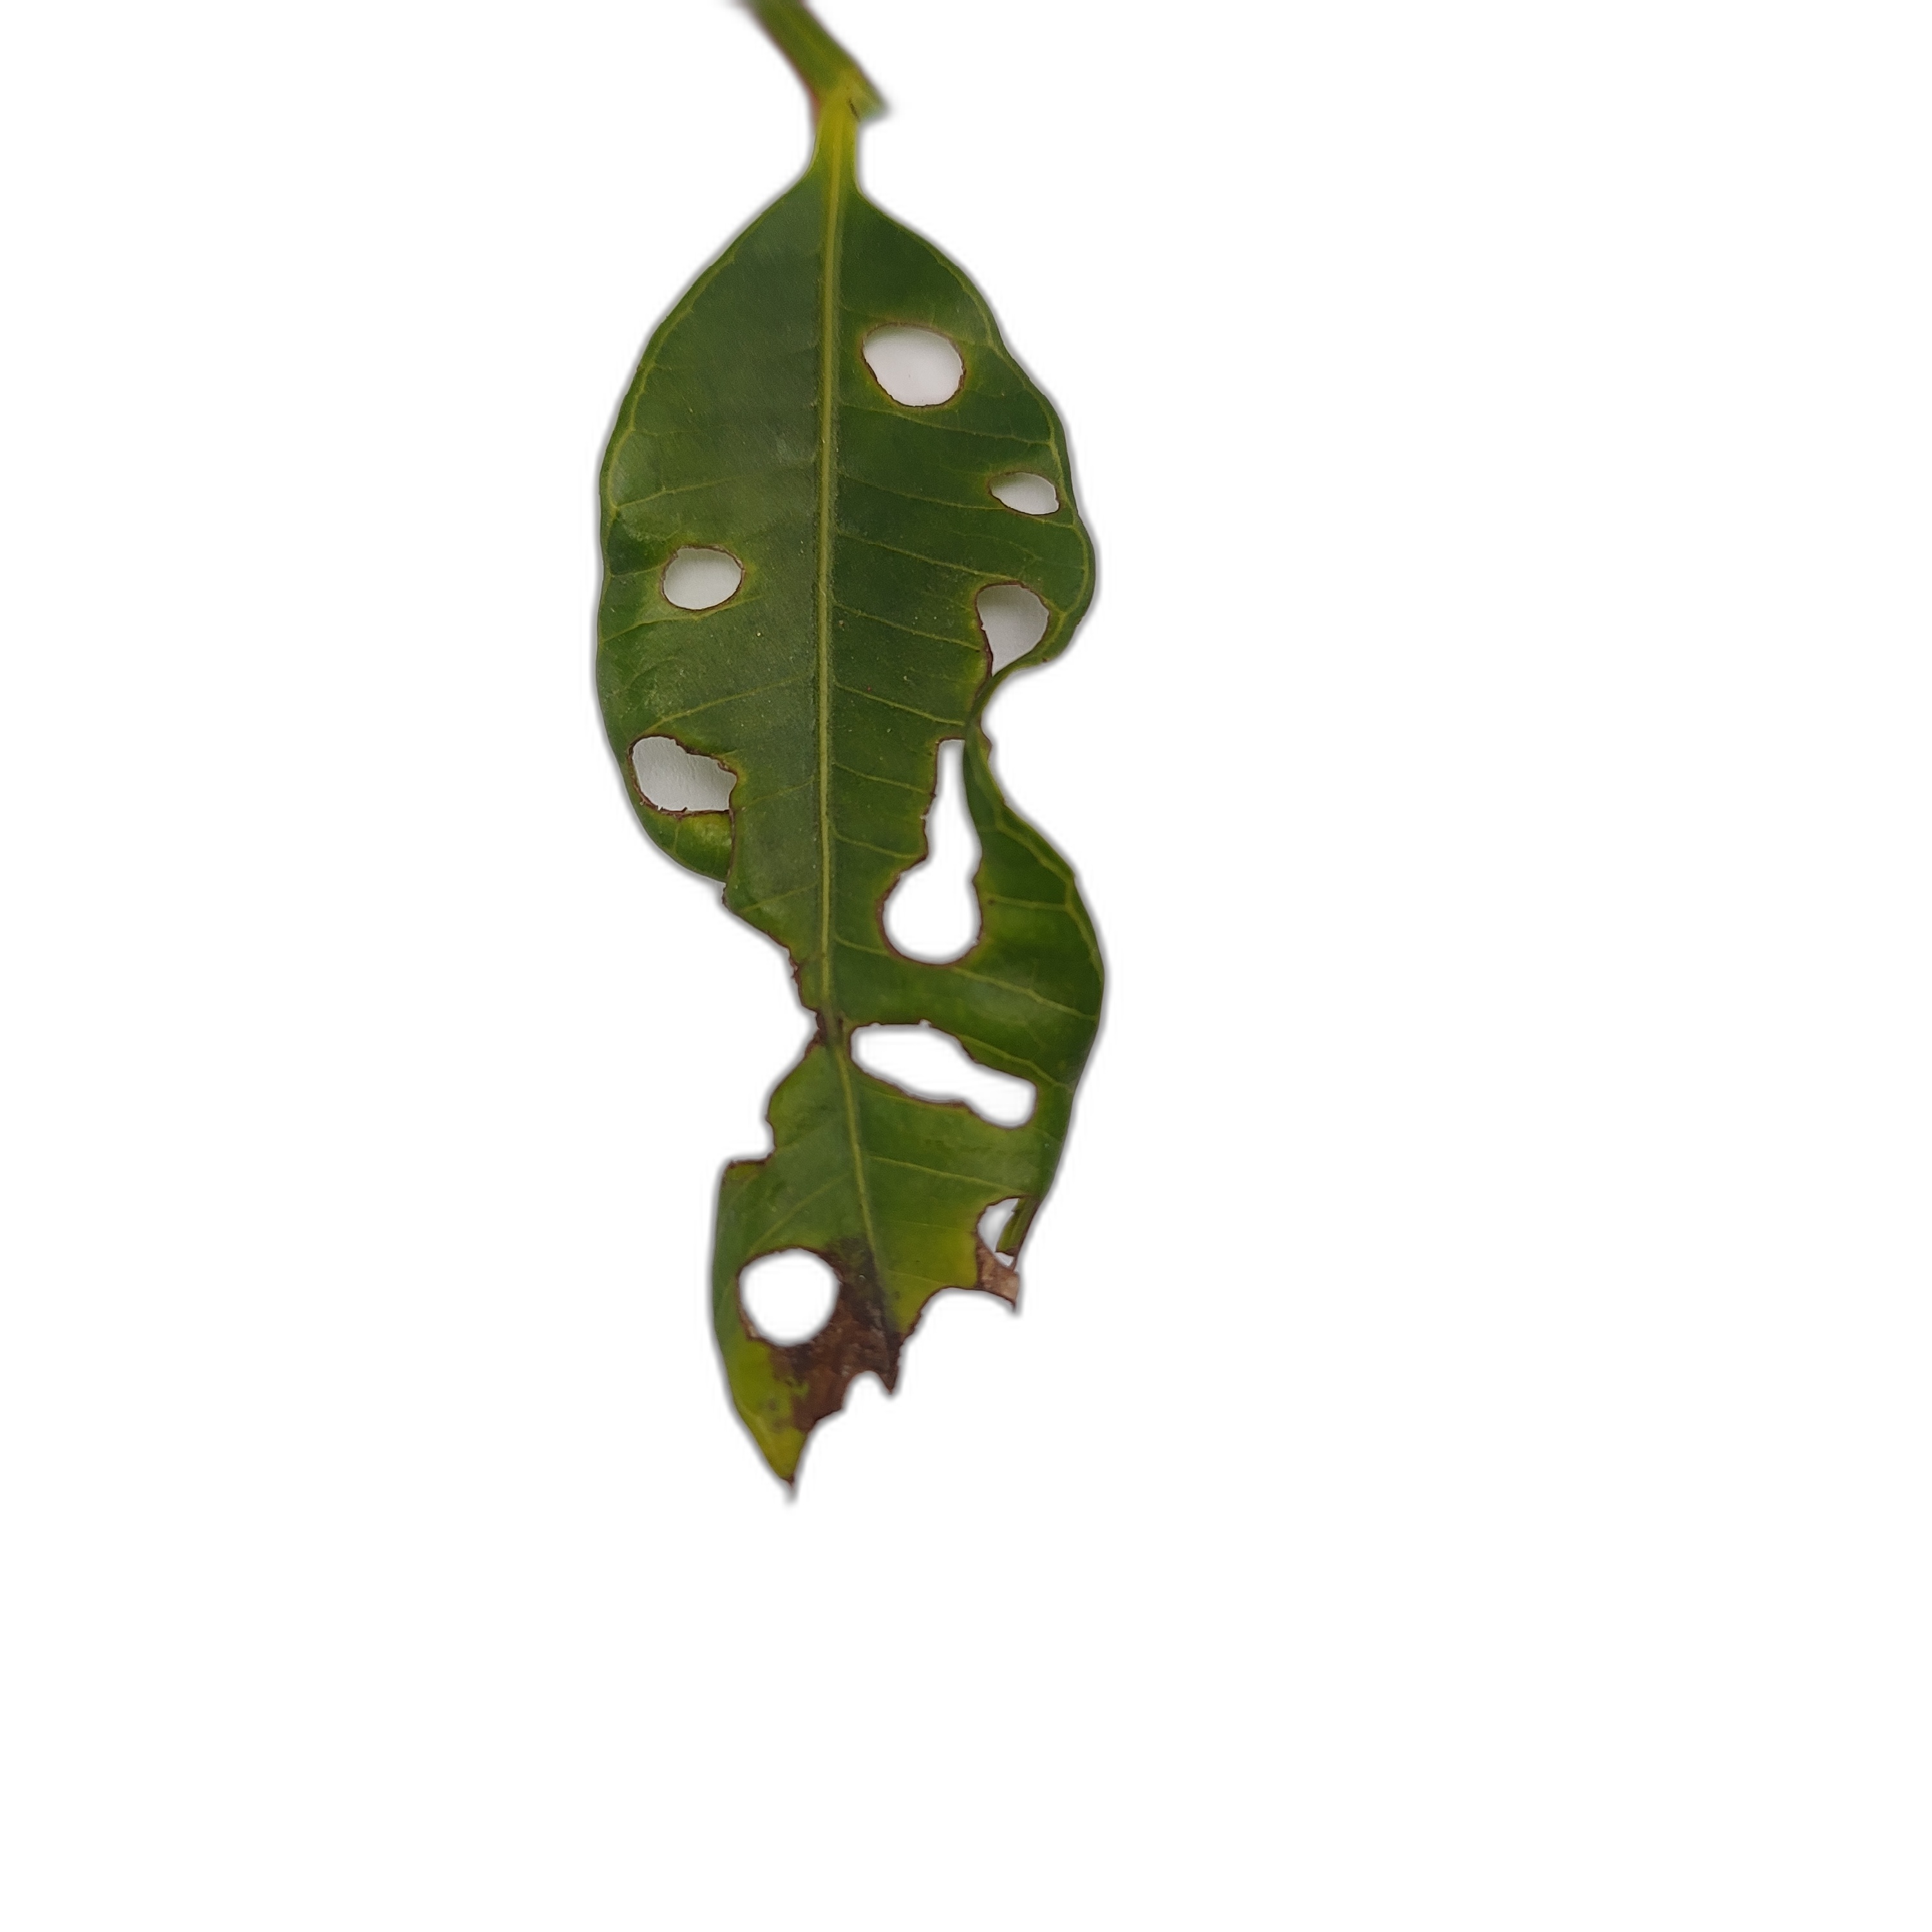
Label: not_healthy